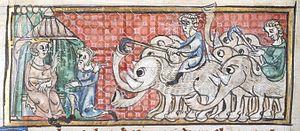
Le Roman d’Alexandre est un recueil de légendes concernant les exploits d'Alexandre le Grand. Source des différents miroirs des princes médiévaux, il fut, malgré la diversité des versions, l’un des livres les plus répandus au Moyen Âge, objet des premières traductions dans les langues vernaculaires d'Europe, mais traduit aussi en arménien, éthiopien, hébreu, syriaque, copte, persan, arabe, turc, malais... Dans la littérature française, le poème d'Alexandre de Paris Li romans d’Alixandre marque l’apparition du vers de douze syllabes, nommé depuis pour cette raison alexandrin.